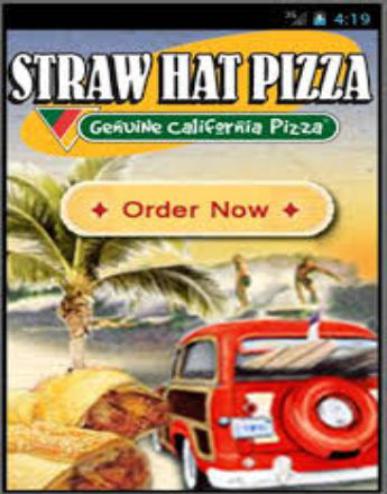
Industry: Food